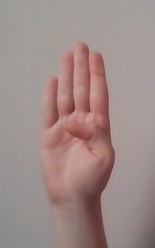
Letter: kaaf